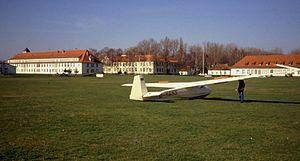
Quartier Edon du 2e groupe de chasseurs derrière l'aérodrome de Lachen-Speyerdorf en 1988
Le 2ᵉ bataillon de chasseurs à pied est un bataillon de l'armée de terre française, appartenant au corps des chasseurs à pied. Créé en 1840, il participe à différentes menées par la France depuis cette date, notamment les guerres coloniales en Algérie et en Asie et les deux guerres mondiales.
Les forces armées françaises présentes en Allemagne ont connu plusieurs appellations : troupes d'occupation en Allemagne de 1945 à 1949, forces françaises en Allemagne de 1949 à 1993, forces françaises stationnées en Allemagne de 1993 à 1999 et enfin forces françaises et l'élément civil stationnés en Allemagne depuis 1999.
Lachen-Speyendrof, est une ancienne commune allemande, située dans le Land de Rhénanie-Palatinat.